Erich Buchholz

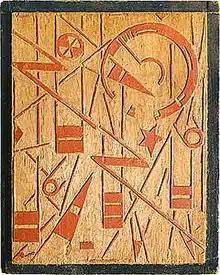

Erich Buchholz was born on 31 January 1891 in Bromberg, Province of Posen, Germany (now Bydgoszcz, Poland). He started working as a teacher in a primary school in Berlin, painting in his free time. In 1914 he decided to become a full-time artist and to study painting with Lovis Corinth, but managed to take only one lesson before being conscripted.